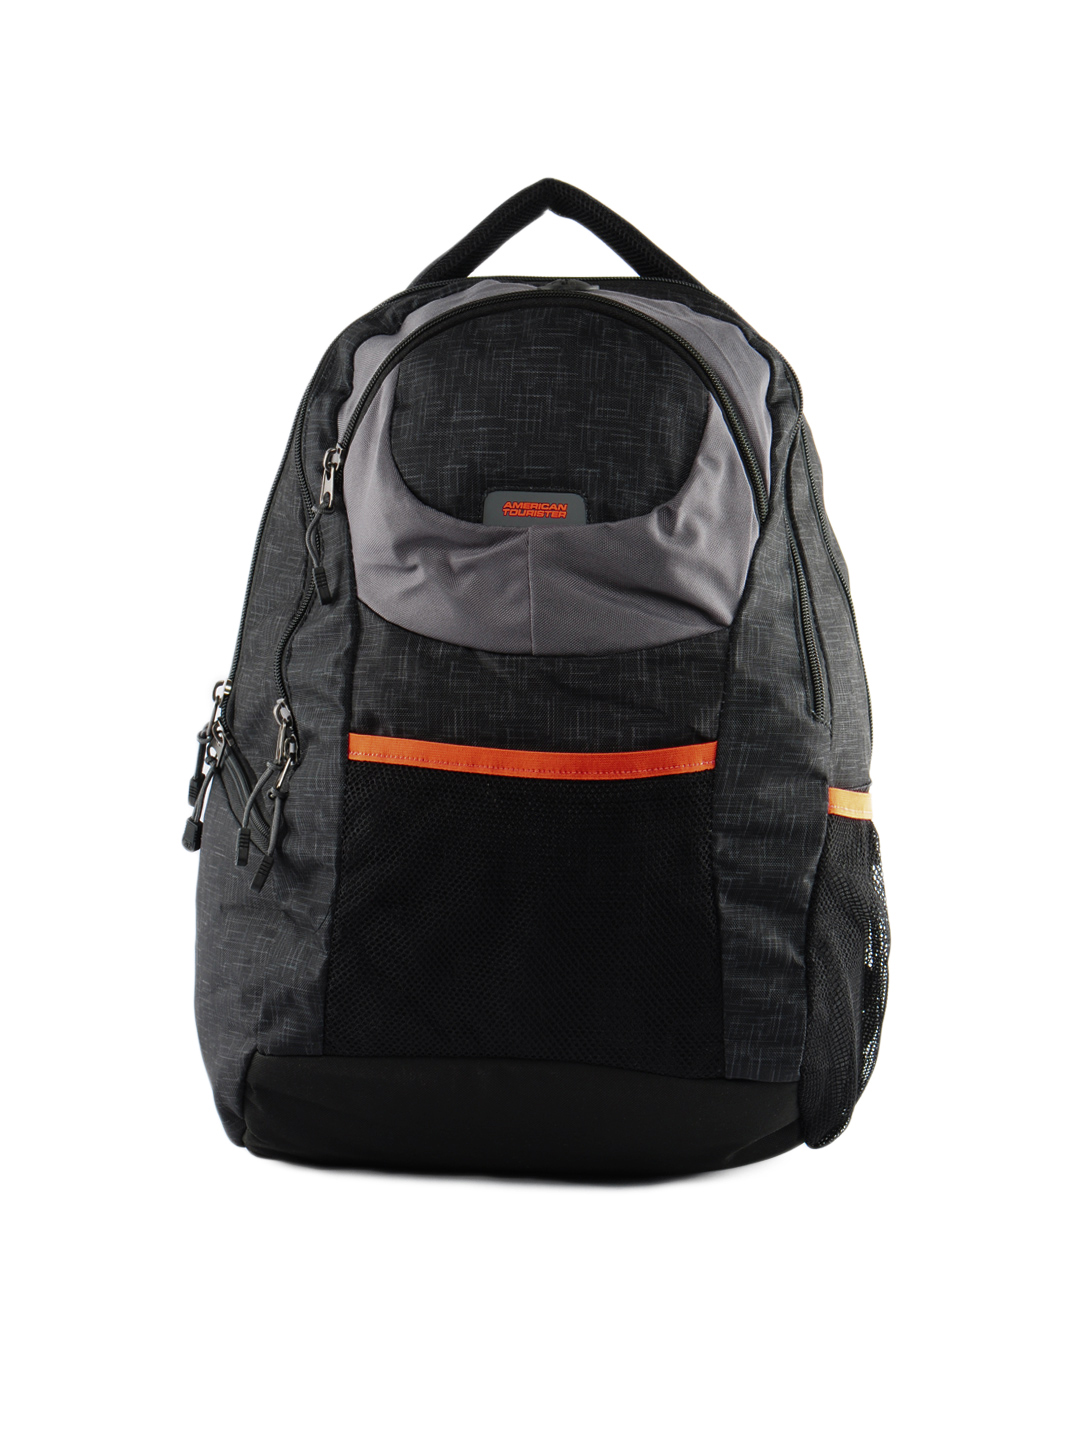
American Tourister Unisex Buzz Black Backpack
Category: Accessories / Bags / Backpacks
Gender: Unisex
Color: Black
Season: Winter 2015
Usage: Casual